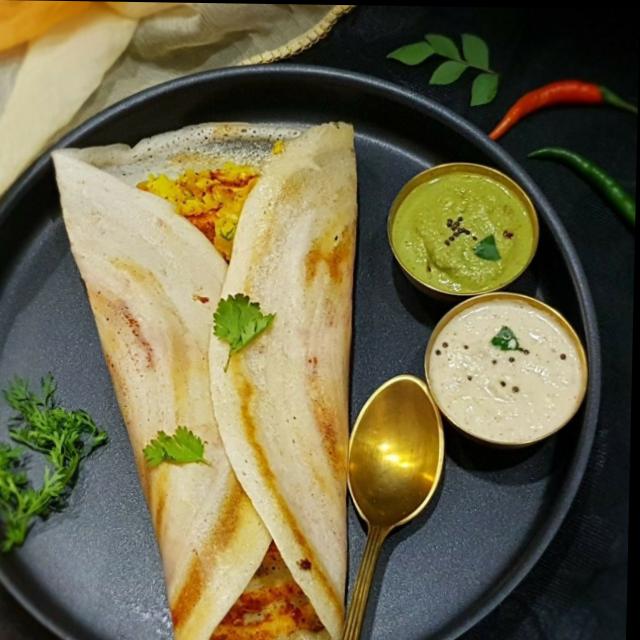
Dish: coconut_chutney